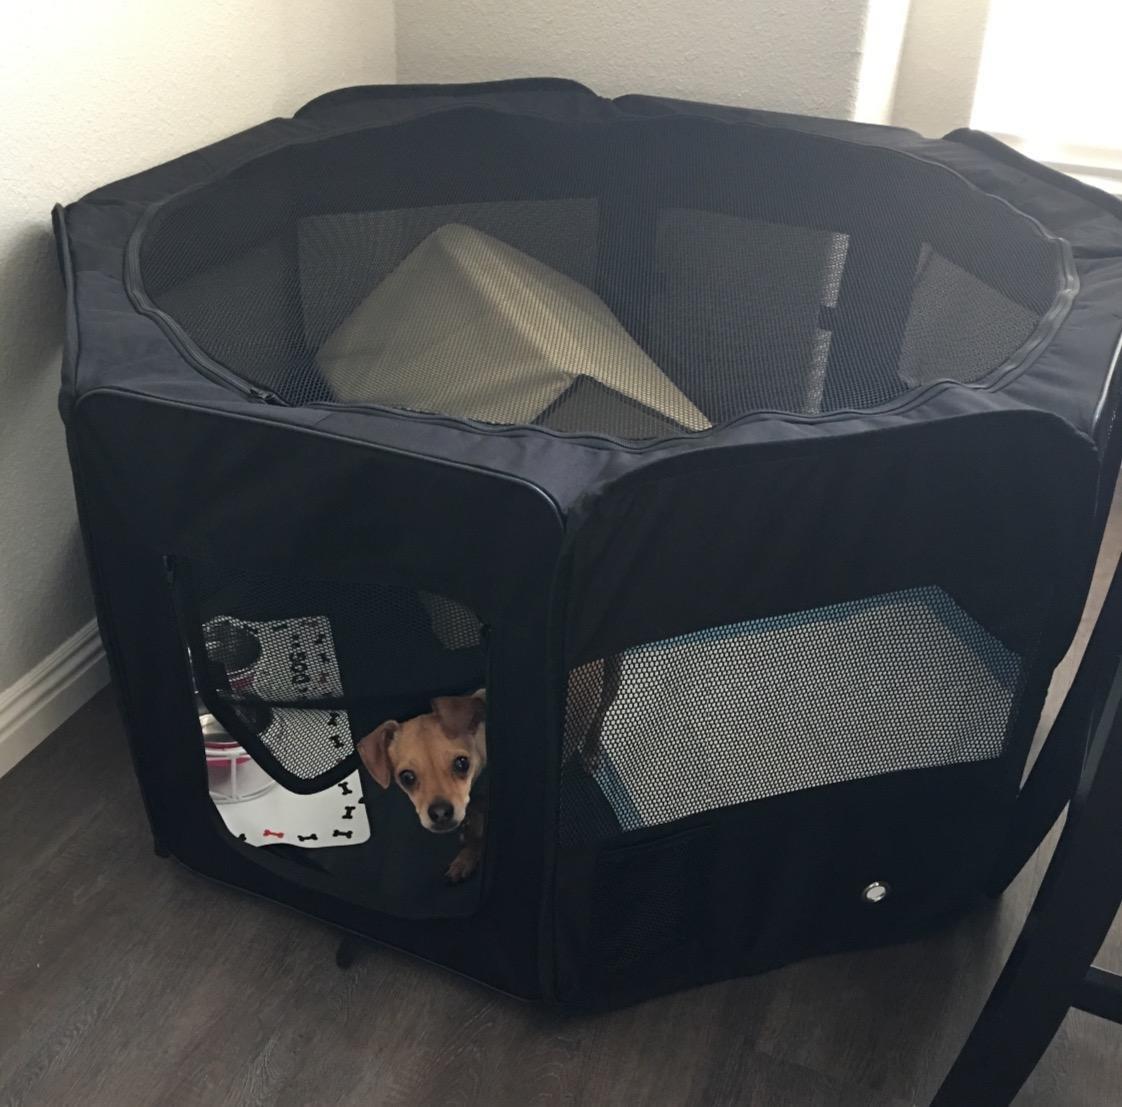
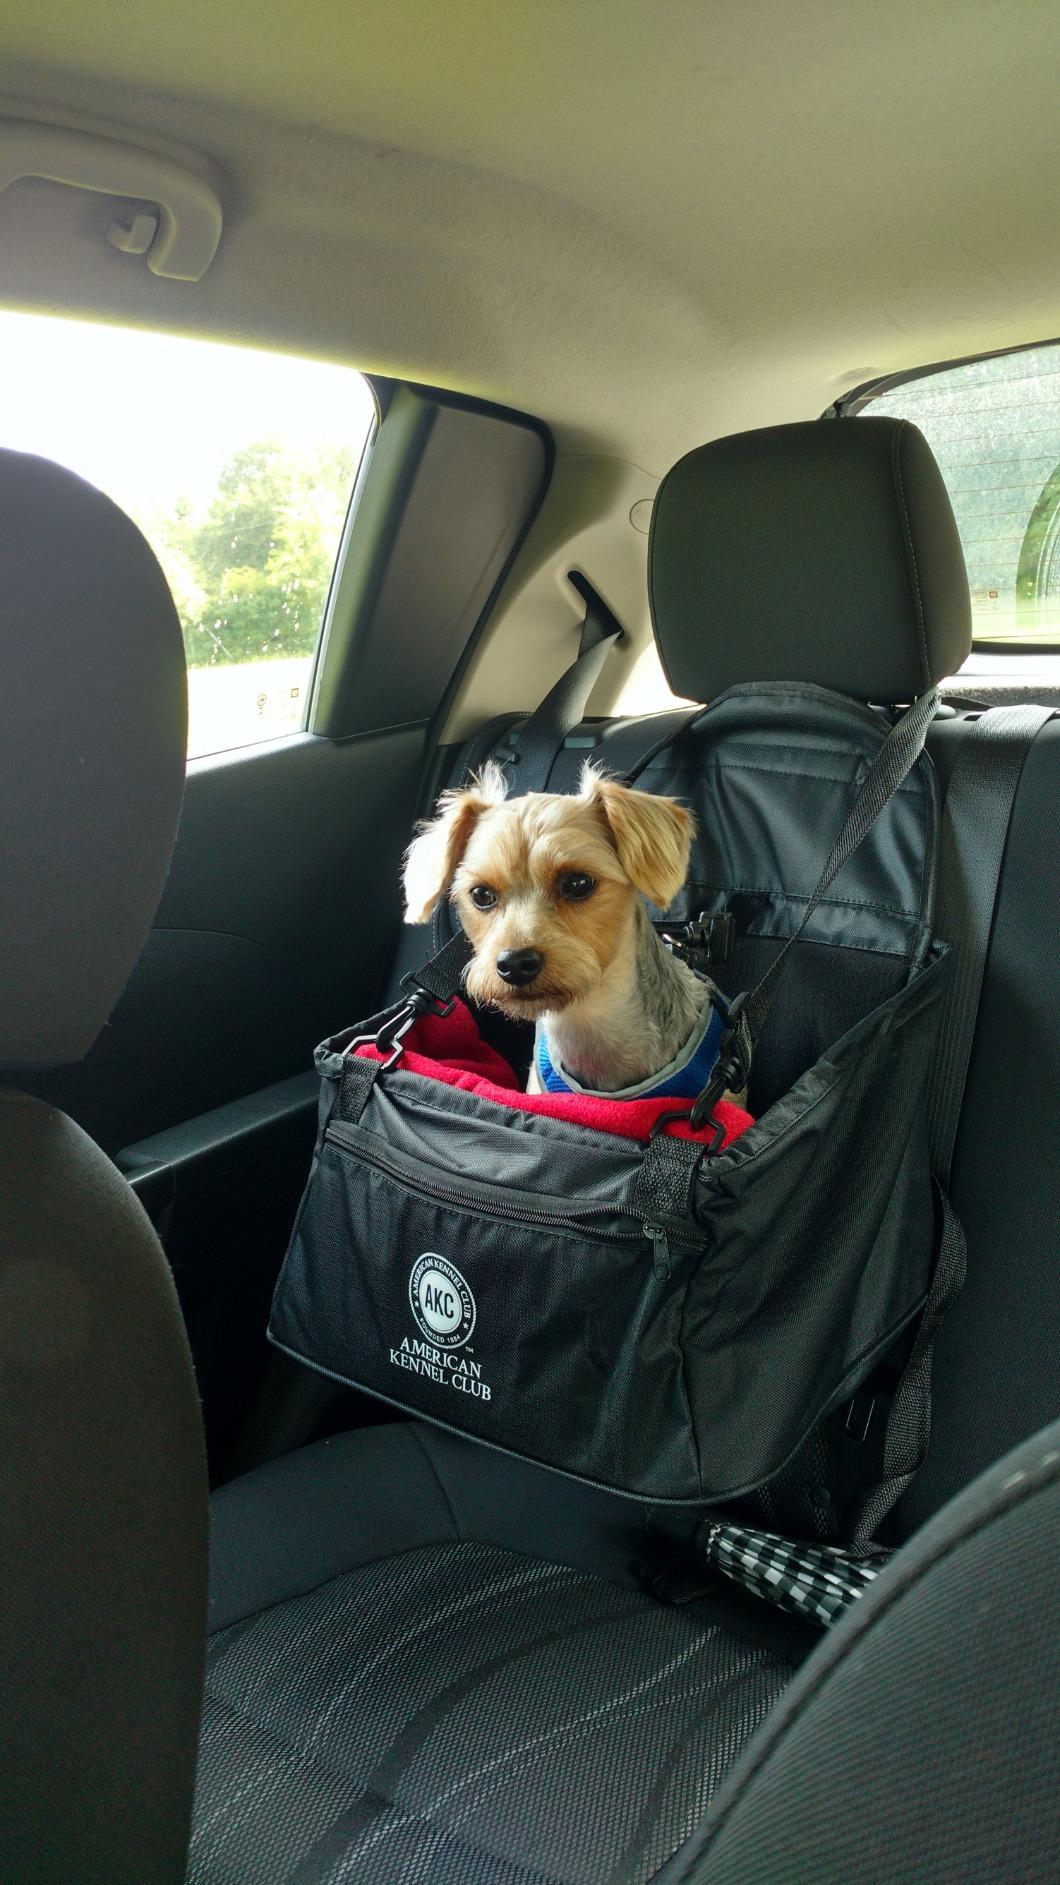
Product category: items_kennel
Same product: no